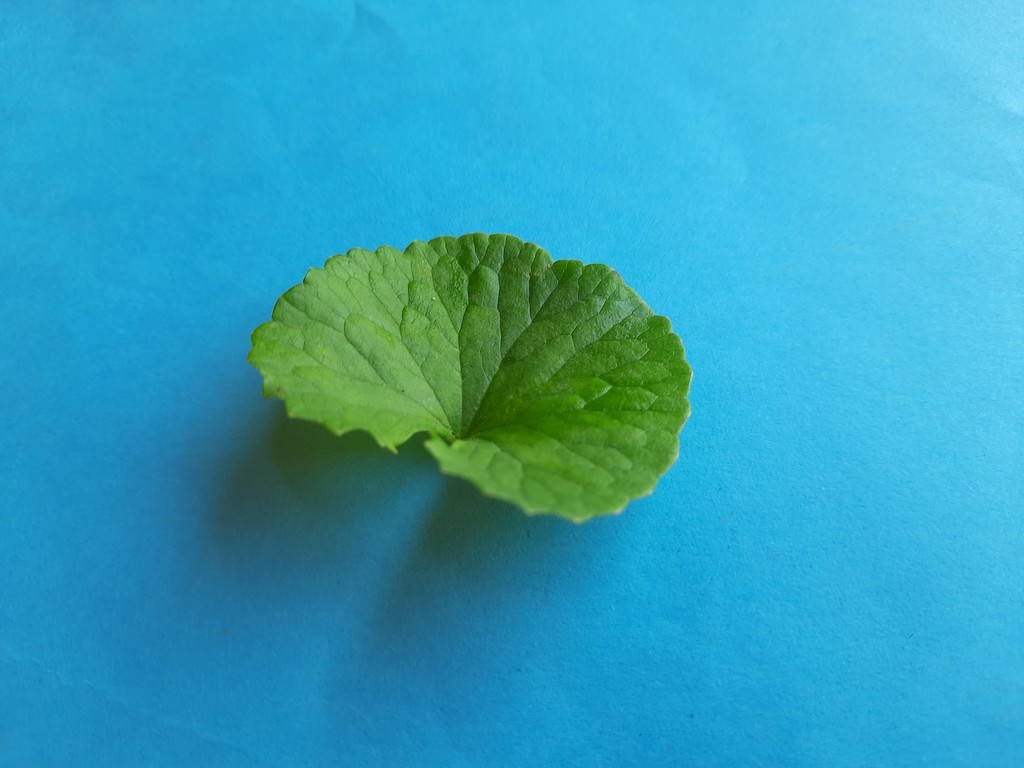
Label: Healthy